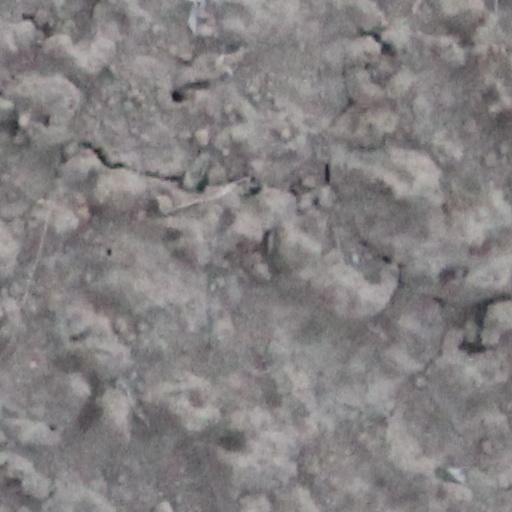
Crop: wheat